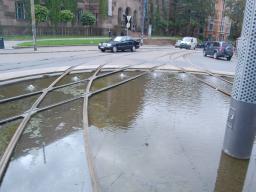
Label: Background_without_leaves